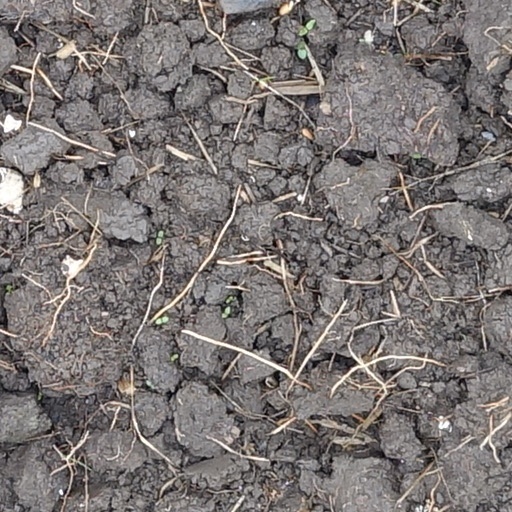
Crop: wheat